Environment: real
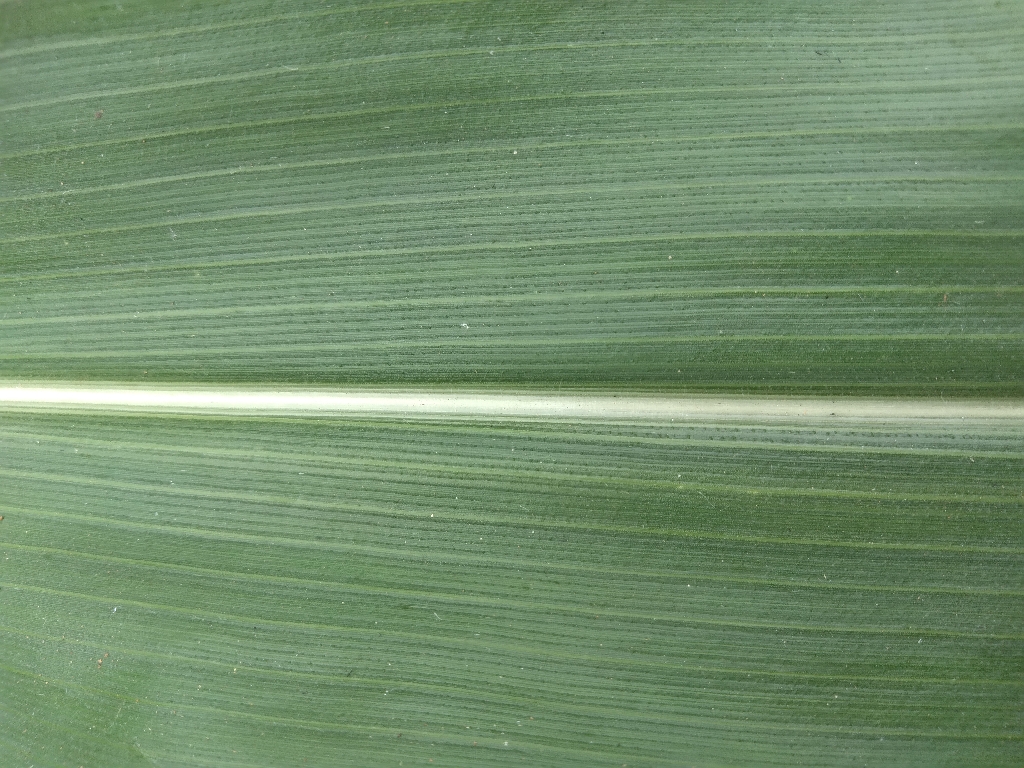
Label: healthy